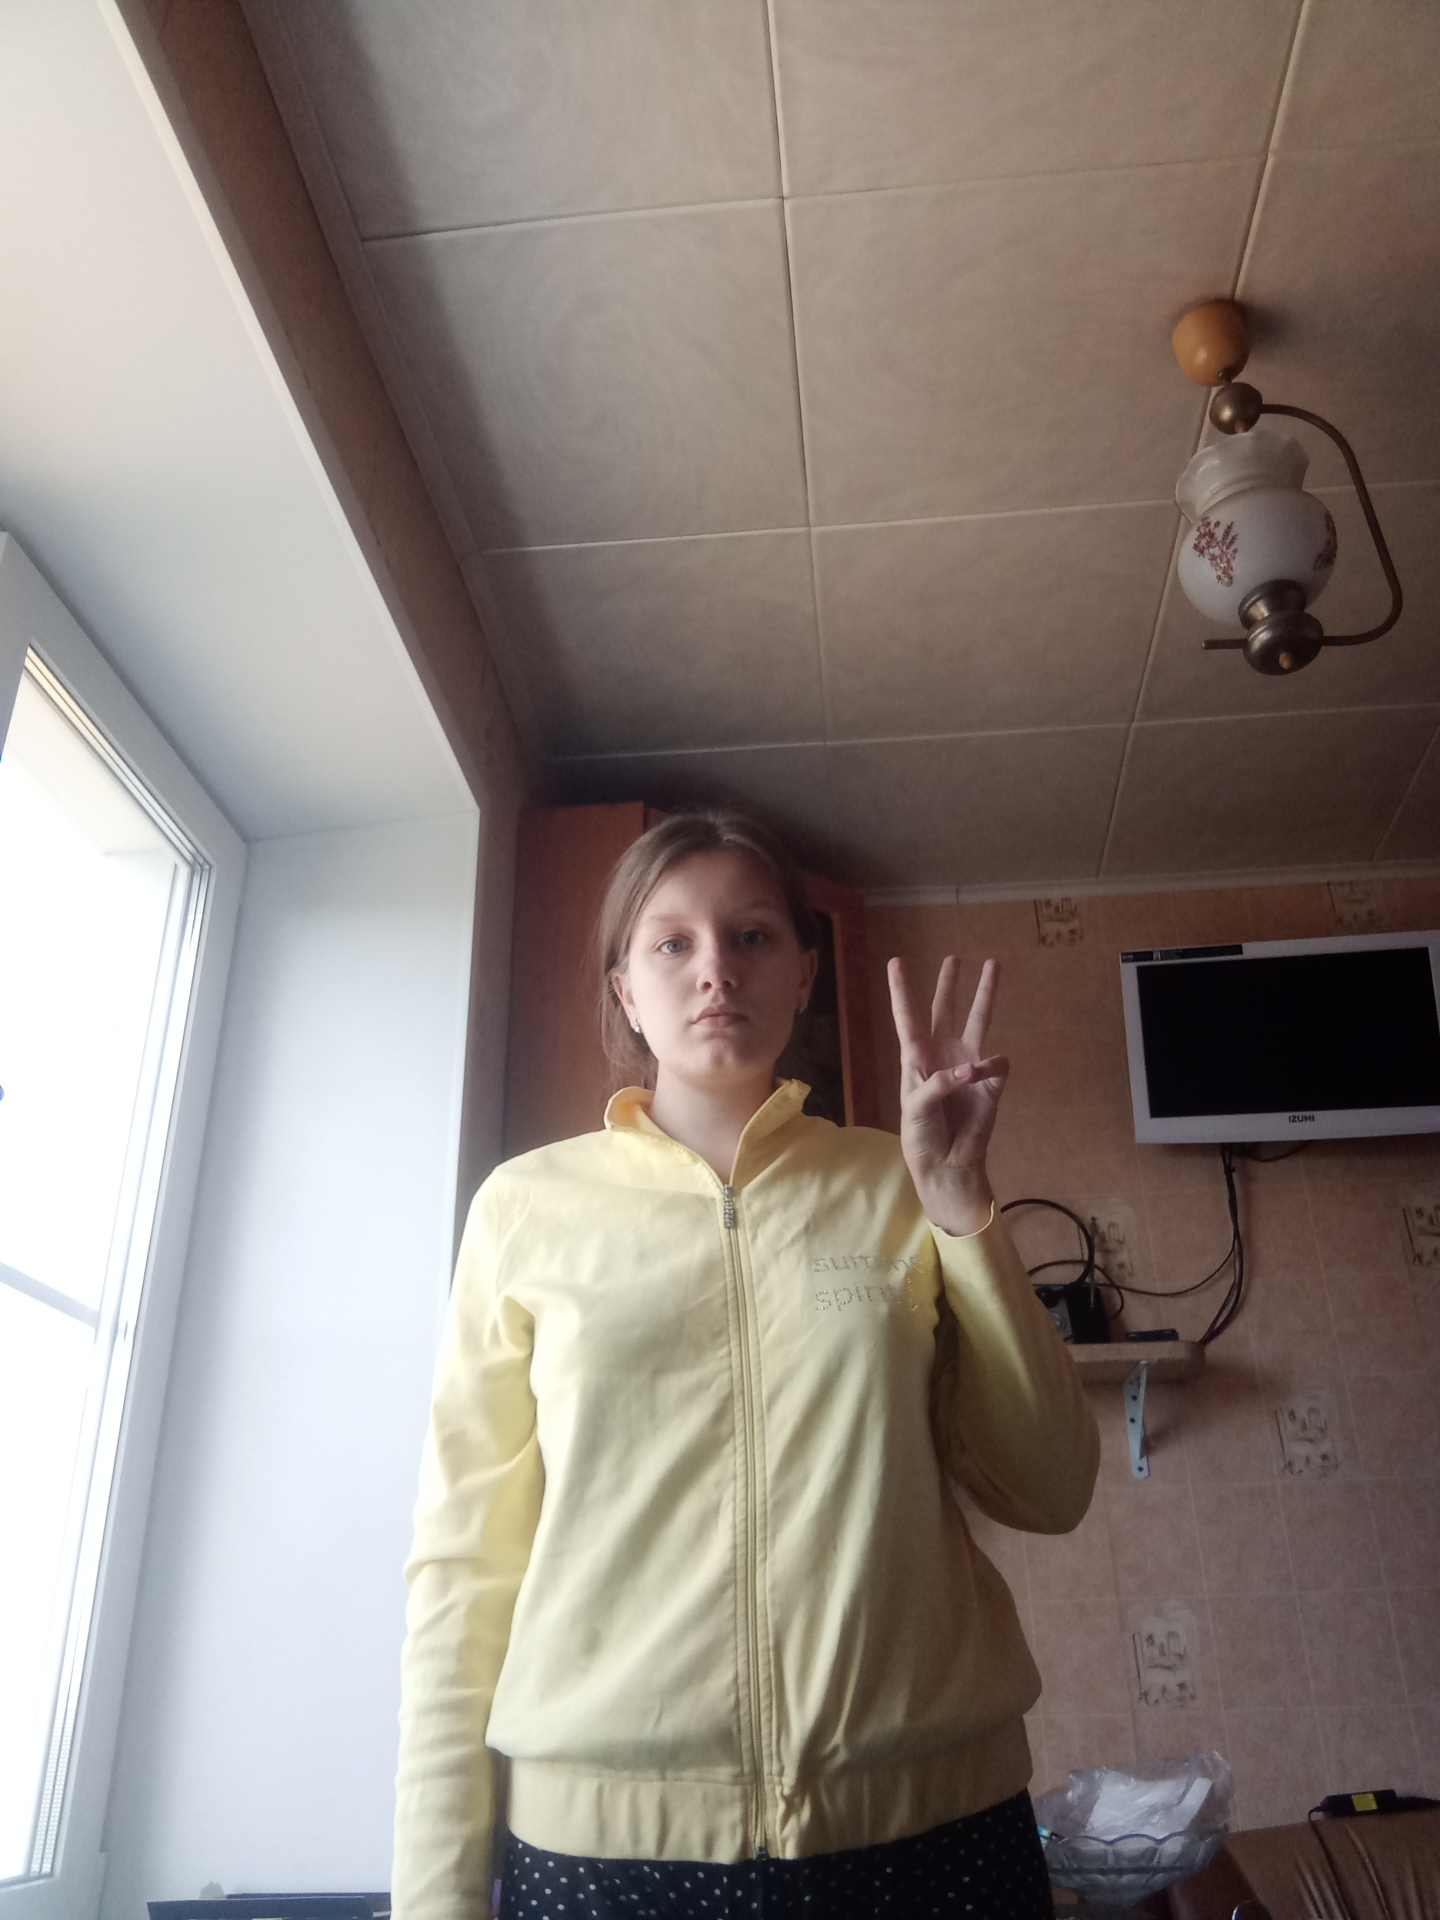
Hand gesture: three